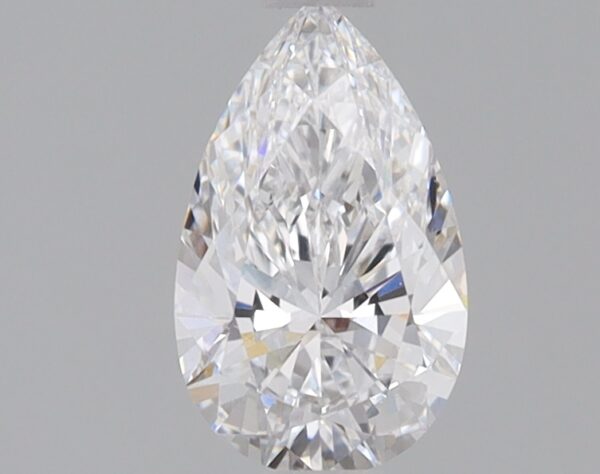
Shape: pear
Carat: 0.76
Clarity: VVS2
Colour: D
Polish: EX
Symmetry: EX
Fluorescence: NONE
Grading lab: IGI
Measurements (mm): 8.27 x 5.01 x 3.16